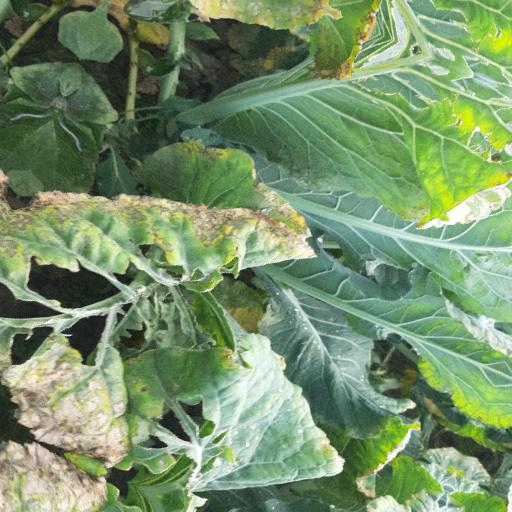
Label: Black Rot